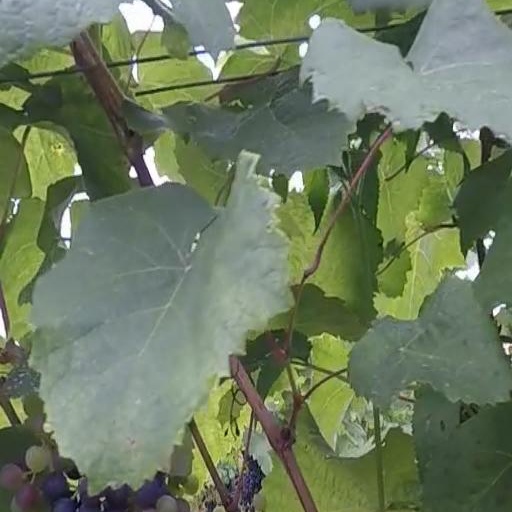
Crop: grape